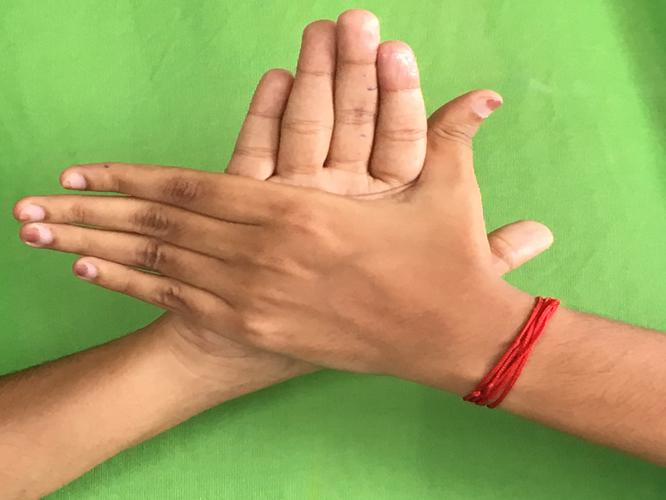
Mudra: Chakra
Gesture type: double_hand